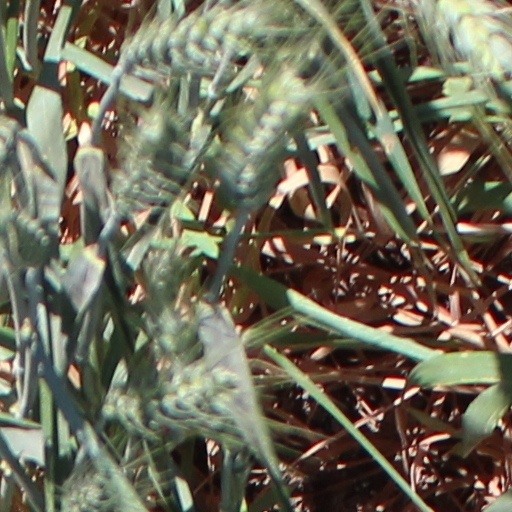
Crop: wheat